Charles A. Bernier

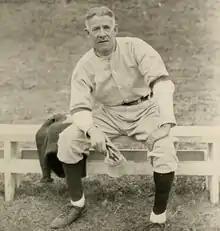
Bernier pictured in "Kaleidoscope 1936", Hampden–Sydney yearbook

Charles Arthur "Yank" Bernier (July 21, 1890 – June 20, 1963) was an American football, basketball, and baseball player, coach, and college administrator. He served as the head football coach at Hampden–Sydney College from 1912 to 1916 and again from 1923 to 1938 and at Virginia Agricultural and Mechanical College and Polytechnic Institute (VPI)—now known as Virginia Tech— from 1917 to 1919, compiling a career college football record of 87–106–18. Bernier was also the head basketball coach at Hampden–Sydney (1912–1917, 1923–1940), Virginia Tech (1917–1920), and the University of Alabama (1920–1923), amassing a career college basketball record of 242–219. In addition, he was the head baseball coach at the University of New Hampshire (1912), Virginia Tech (1918–1920), and Alabama (1921–1923), tallying a career college baseball record of 67–65–4. Bernier also served as the athletic director at Alabama from 1920 to 1923.